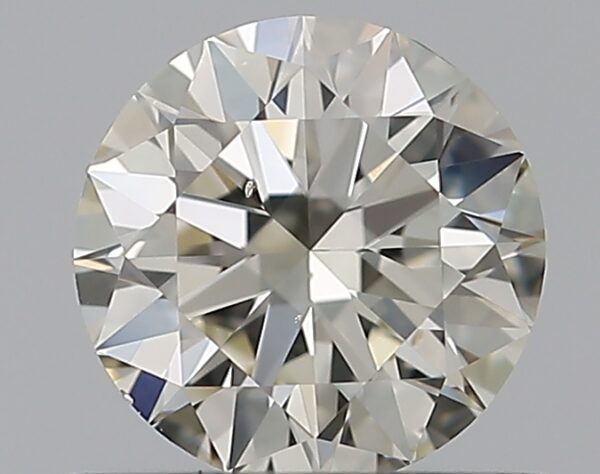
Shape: round
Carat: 0.5
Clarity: SI1
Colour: K
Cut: EX
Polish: EX
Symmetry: EX
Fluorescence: M
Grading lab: GIA
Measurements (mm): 5.07 x 5.1 x 3.11